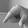
ASL letter: Q